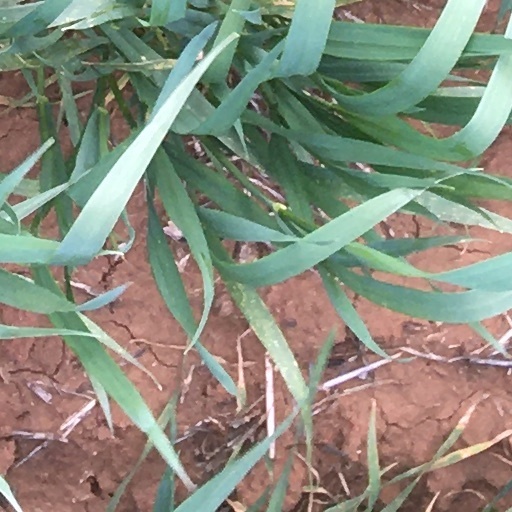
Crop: wheat